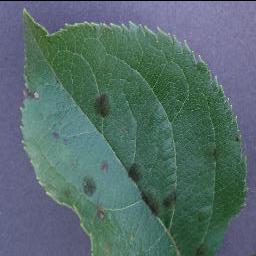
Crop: apple
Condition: scab